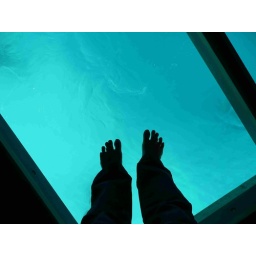
The glass floor in our room!